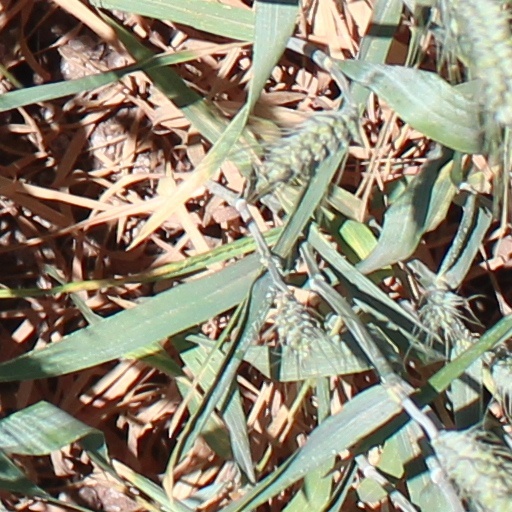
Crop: wheat